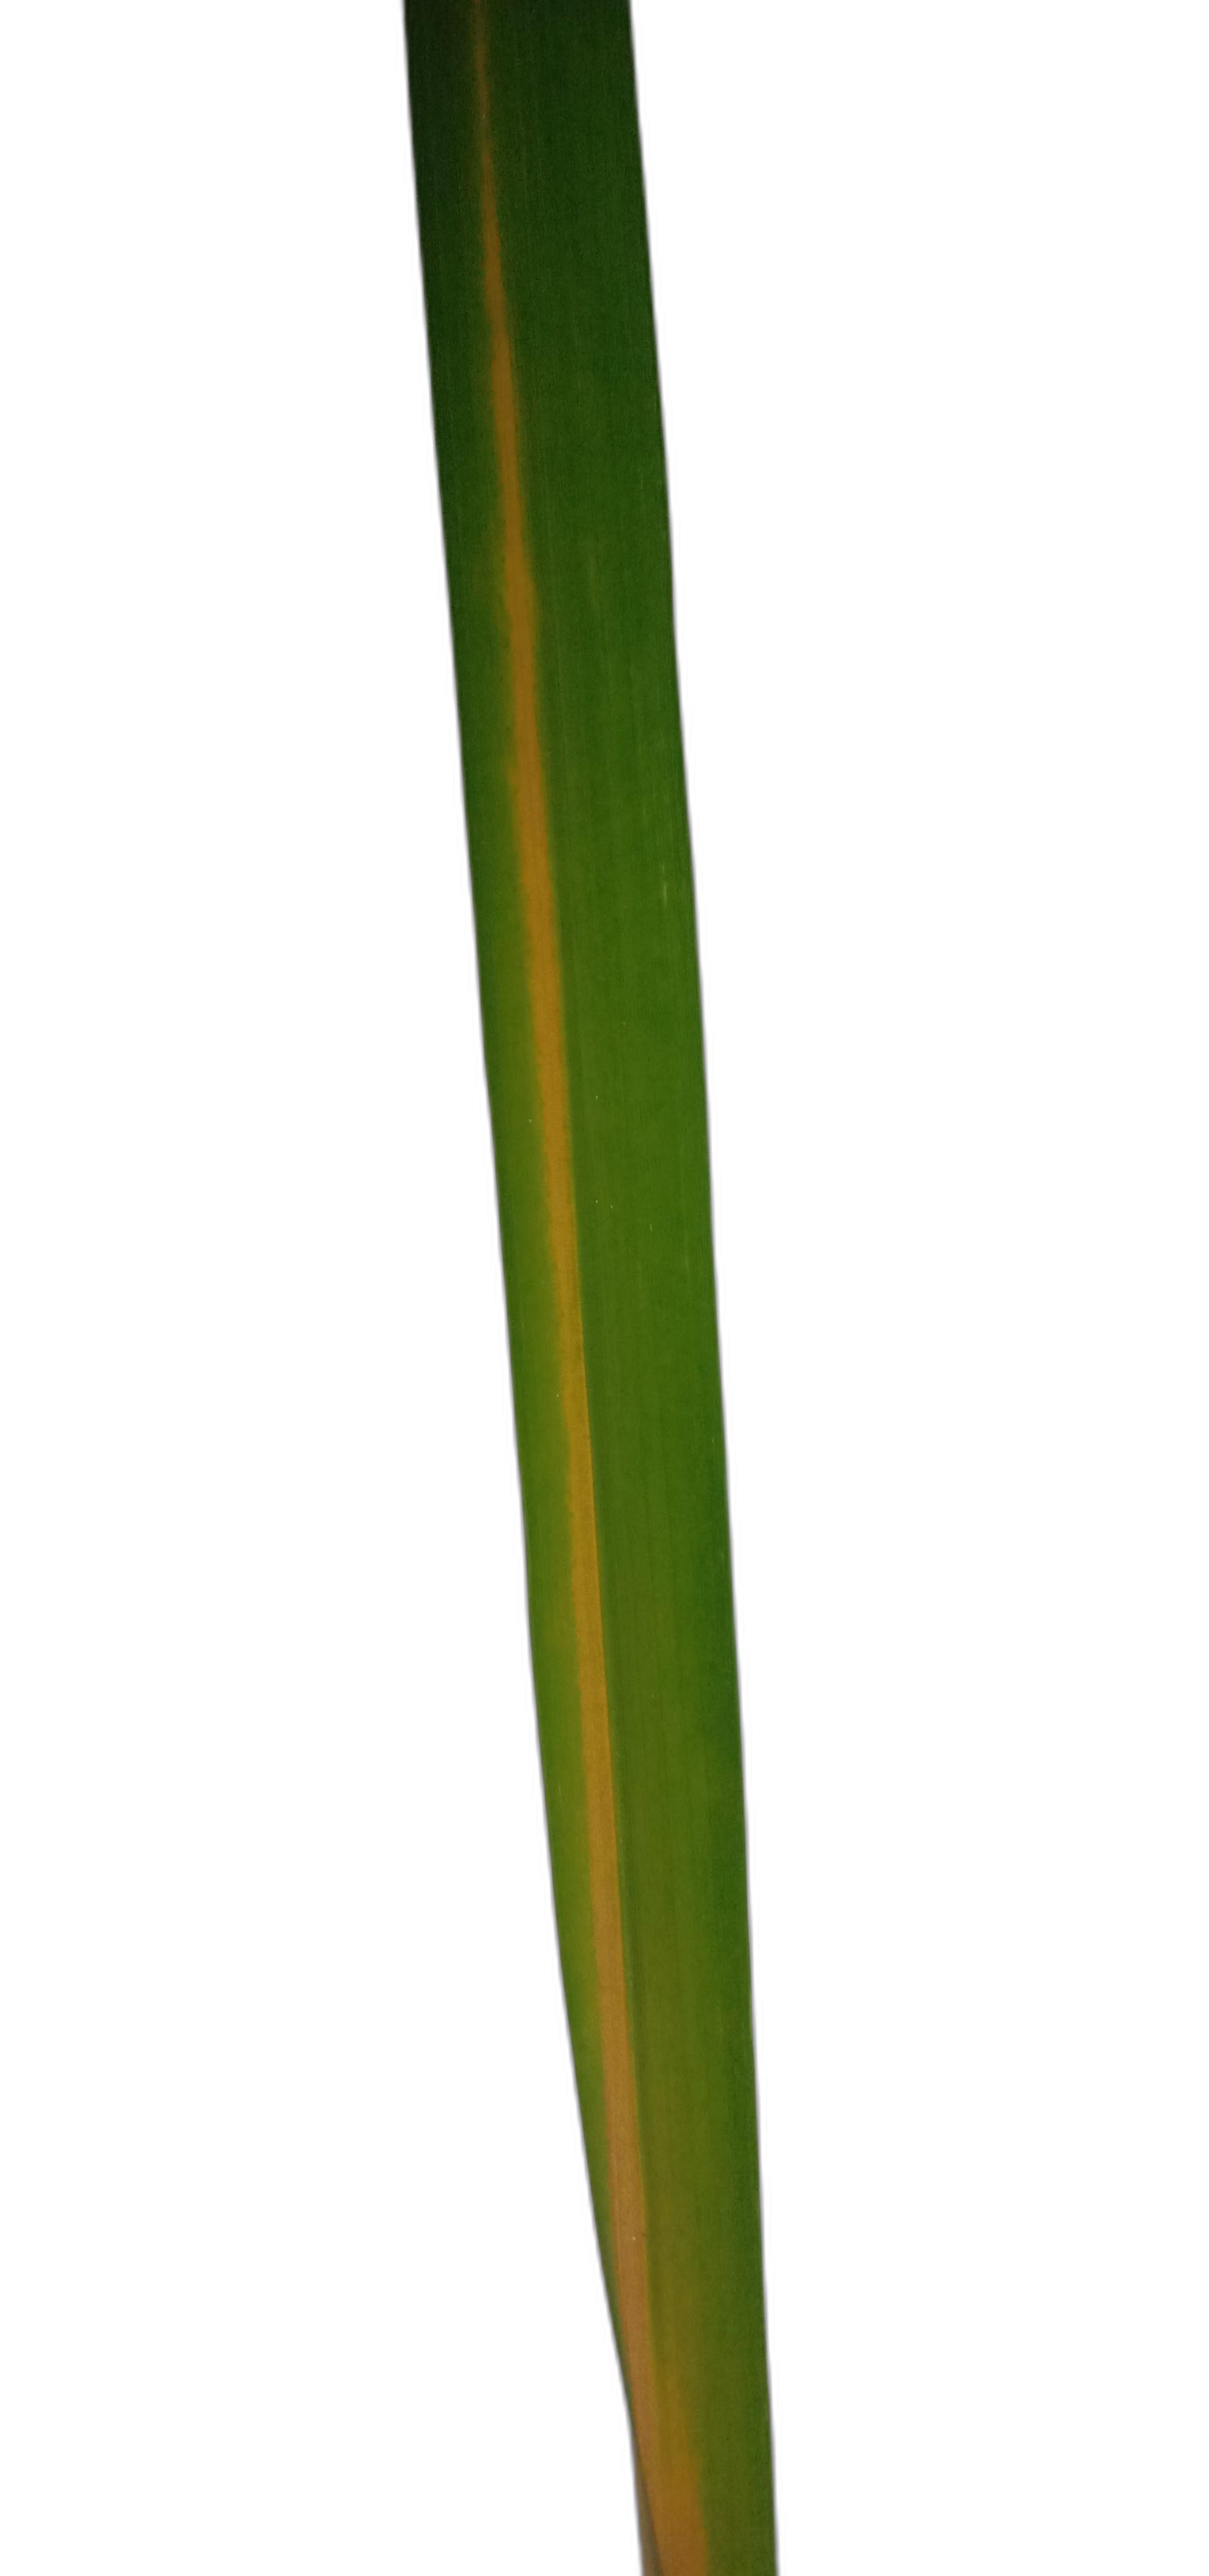
Label: Rice Stripes